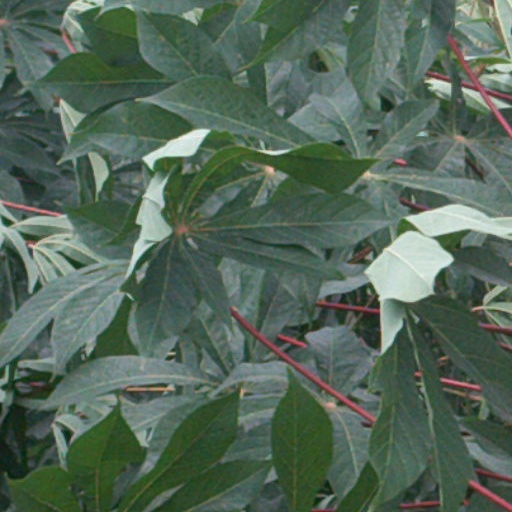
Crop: cassava